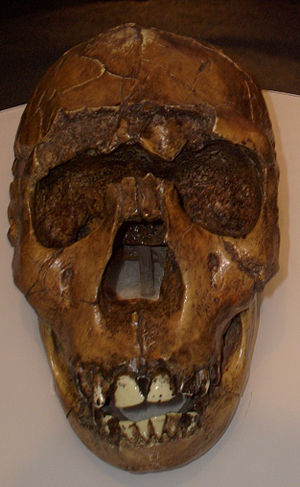
Homo ergaster
Rekonstruktion af kranium fra Homo ergaster
Rekonstruktion af kranium fra Homo ergaster
Homo ergaster er en uddød art i slægten Homo, der levede i det østlige og sydlige Afrika i begyndelsen af Pleistocæn for omkring 1,9 – 1,3 millioner år siden. Det er et af de tidligste medlemmer af slægten Homo, der muligvis nedstammer fra eller deler en fælles forfader med Homo habilis.